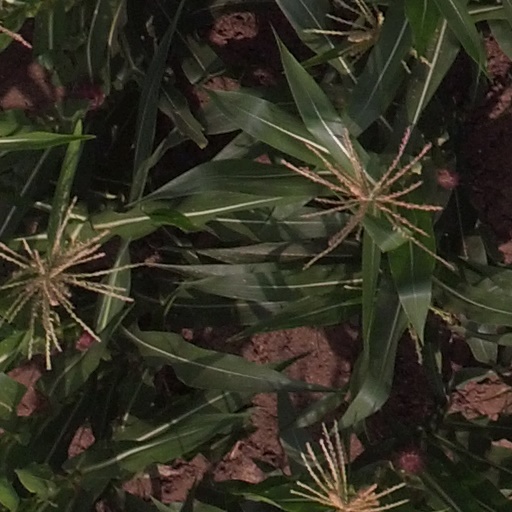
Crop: maize; corn